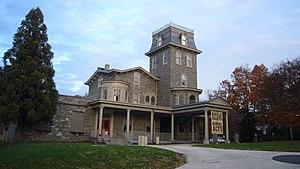
Le Woodmere Art Museum est un musée d'art situé dans le quartier de Chesnutt Hill à Philadelphie.